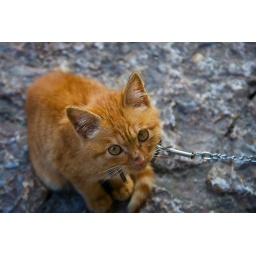
cats are more precious than dogs in china......